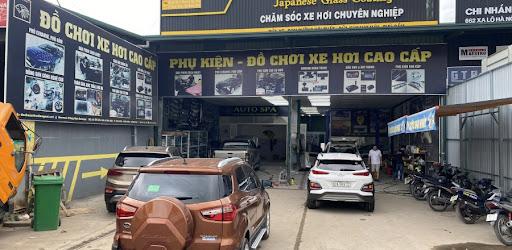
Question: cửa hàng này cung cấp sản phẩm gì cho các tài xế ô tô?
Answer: phụ kiện và đồ chơi xe hơi cao cấp